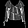
Label: Shirt